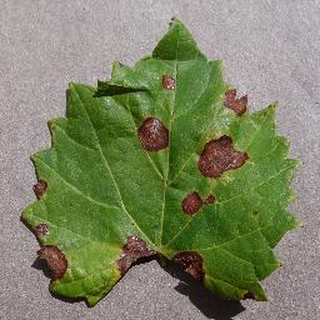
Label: grape_black_rot